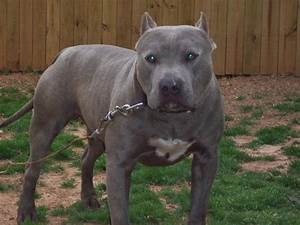
Label: dog